Mala Compra Plantation Archeological Site

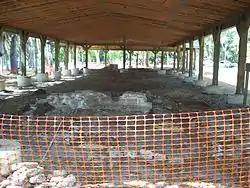
Mala Compra excavation site

The Mala Compra Plantation Archeological Site is an archaeological site in Palm Coast, Florida, on the east bank of the Matanzas River. It is located west of the intersection of State Road A1A and Mala Compra Drive at Bings Landing County Park in Flagler County. On March 5, 2004, it was added to the United States National Register of Historic Places.